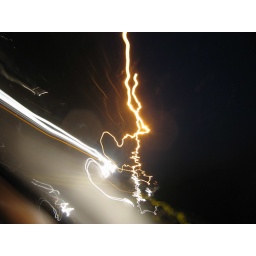
This was a single car passing under a street light as I was heading home.